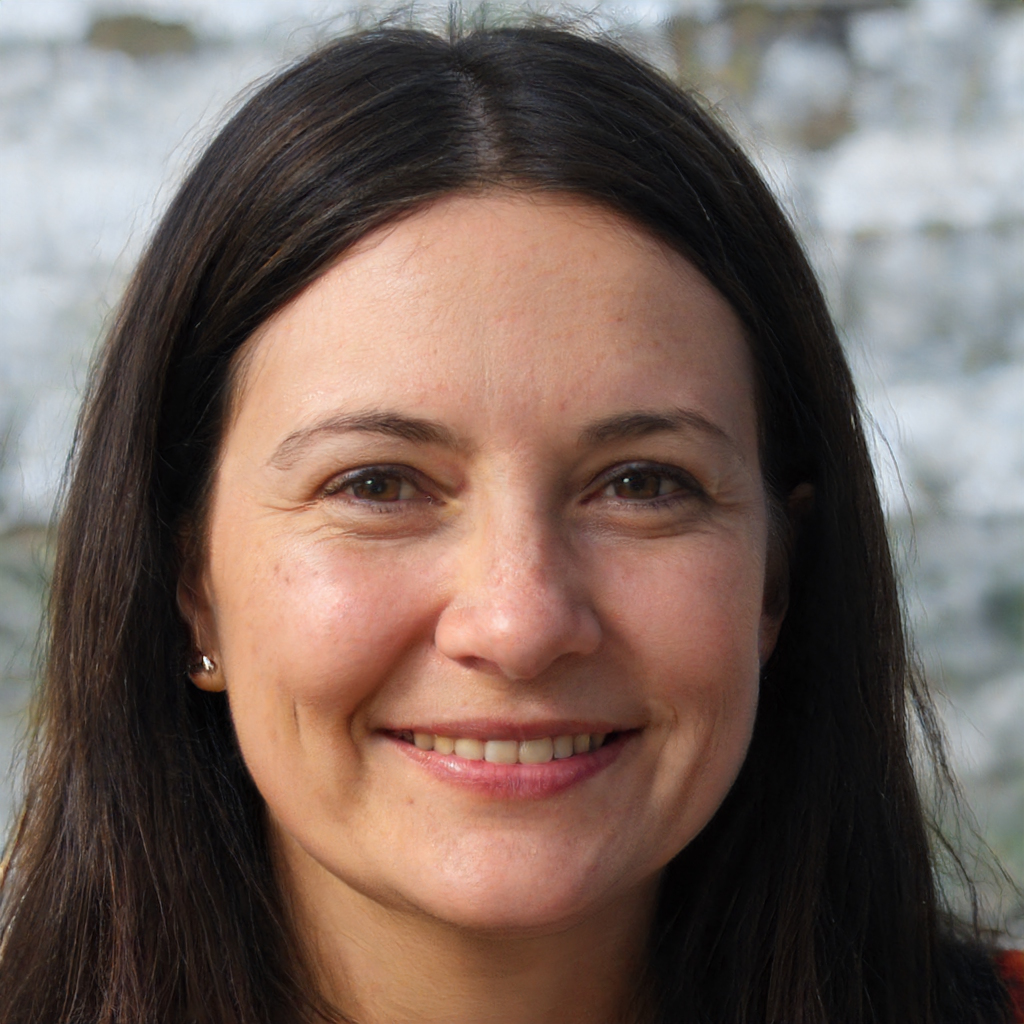
Gender: Female